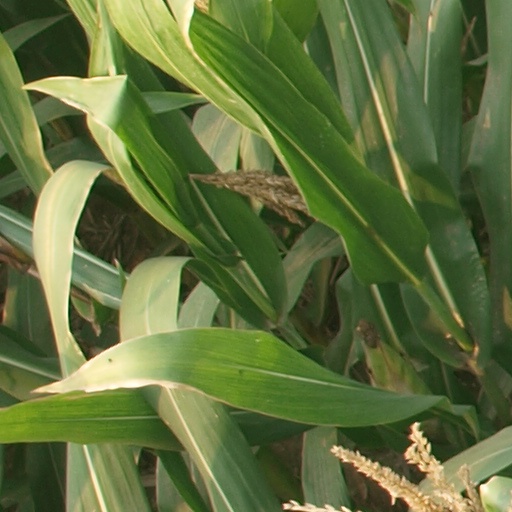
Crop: maize; corn